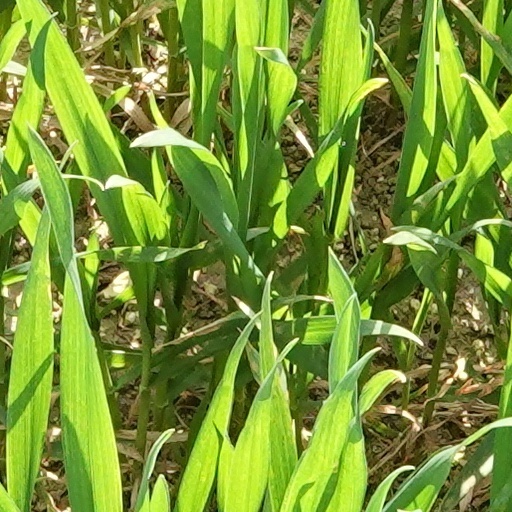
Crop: wheat